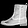
Label: Ankle boot